Plumíferos

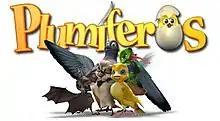

Plumíferos is a 2010 Argentine animated adventure comedy film directed by Daniel DeFelippo and Gustavo Giannini. The film was completed in 2009 and released in theaters in Argentina on February 18, 2010.